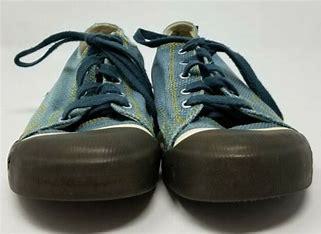
Brand: Keen
Model: 100